Coandă-1910

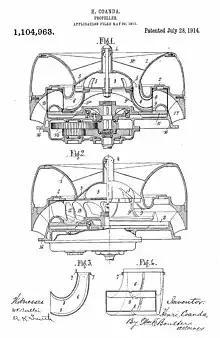
Coandă's US patent diagram for "Improvement in Propellers", filed 1911 and granted 1914

In 1980, NASM historian Frank H. Winter examined the 1965 drawings and specifications Coandă prepared while at Huyck Corporation and wrote an article about Coandă's claim: "There is a wholly new description of the inner workings of the machine that does not occur in any of the accounts given [in the 1910s] and which defies all of the patent specifications." He said Coandă told various conflicting stories about his claimed 1910 flight, and that Coandă produced a set of altered drawings as proof of his claims: